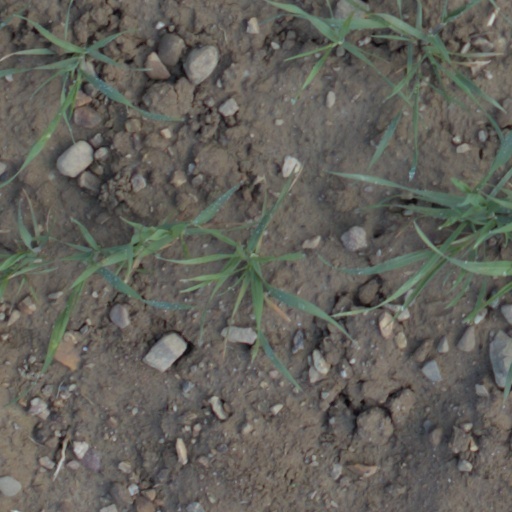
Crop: wheat